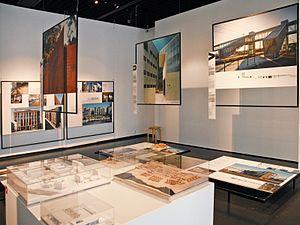
Salle d'exposition sur des réalisations architecturales contemporaines Le musée d'architecture, situé à proximité du musée du design, présente des expositions temporaires sur des réalisations architecturales en Finlande. Il dispose d'une importante bibliothèque, d'un centre d'archives et de maquettes de bâtiments. www.mfa.fi/